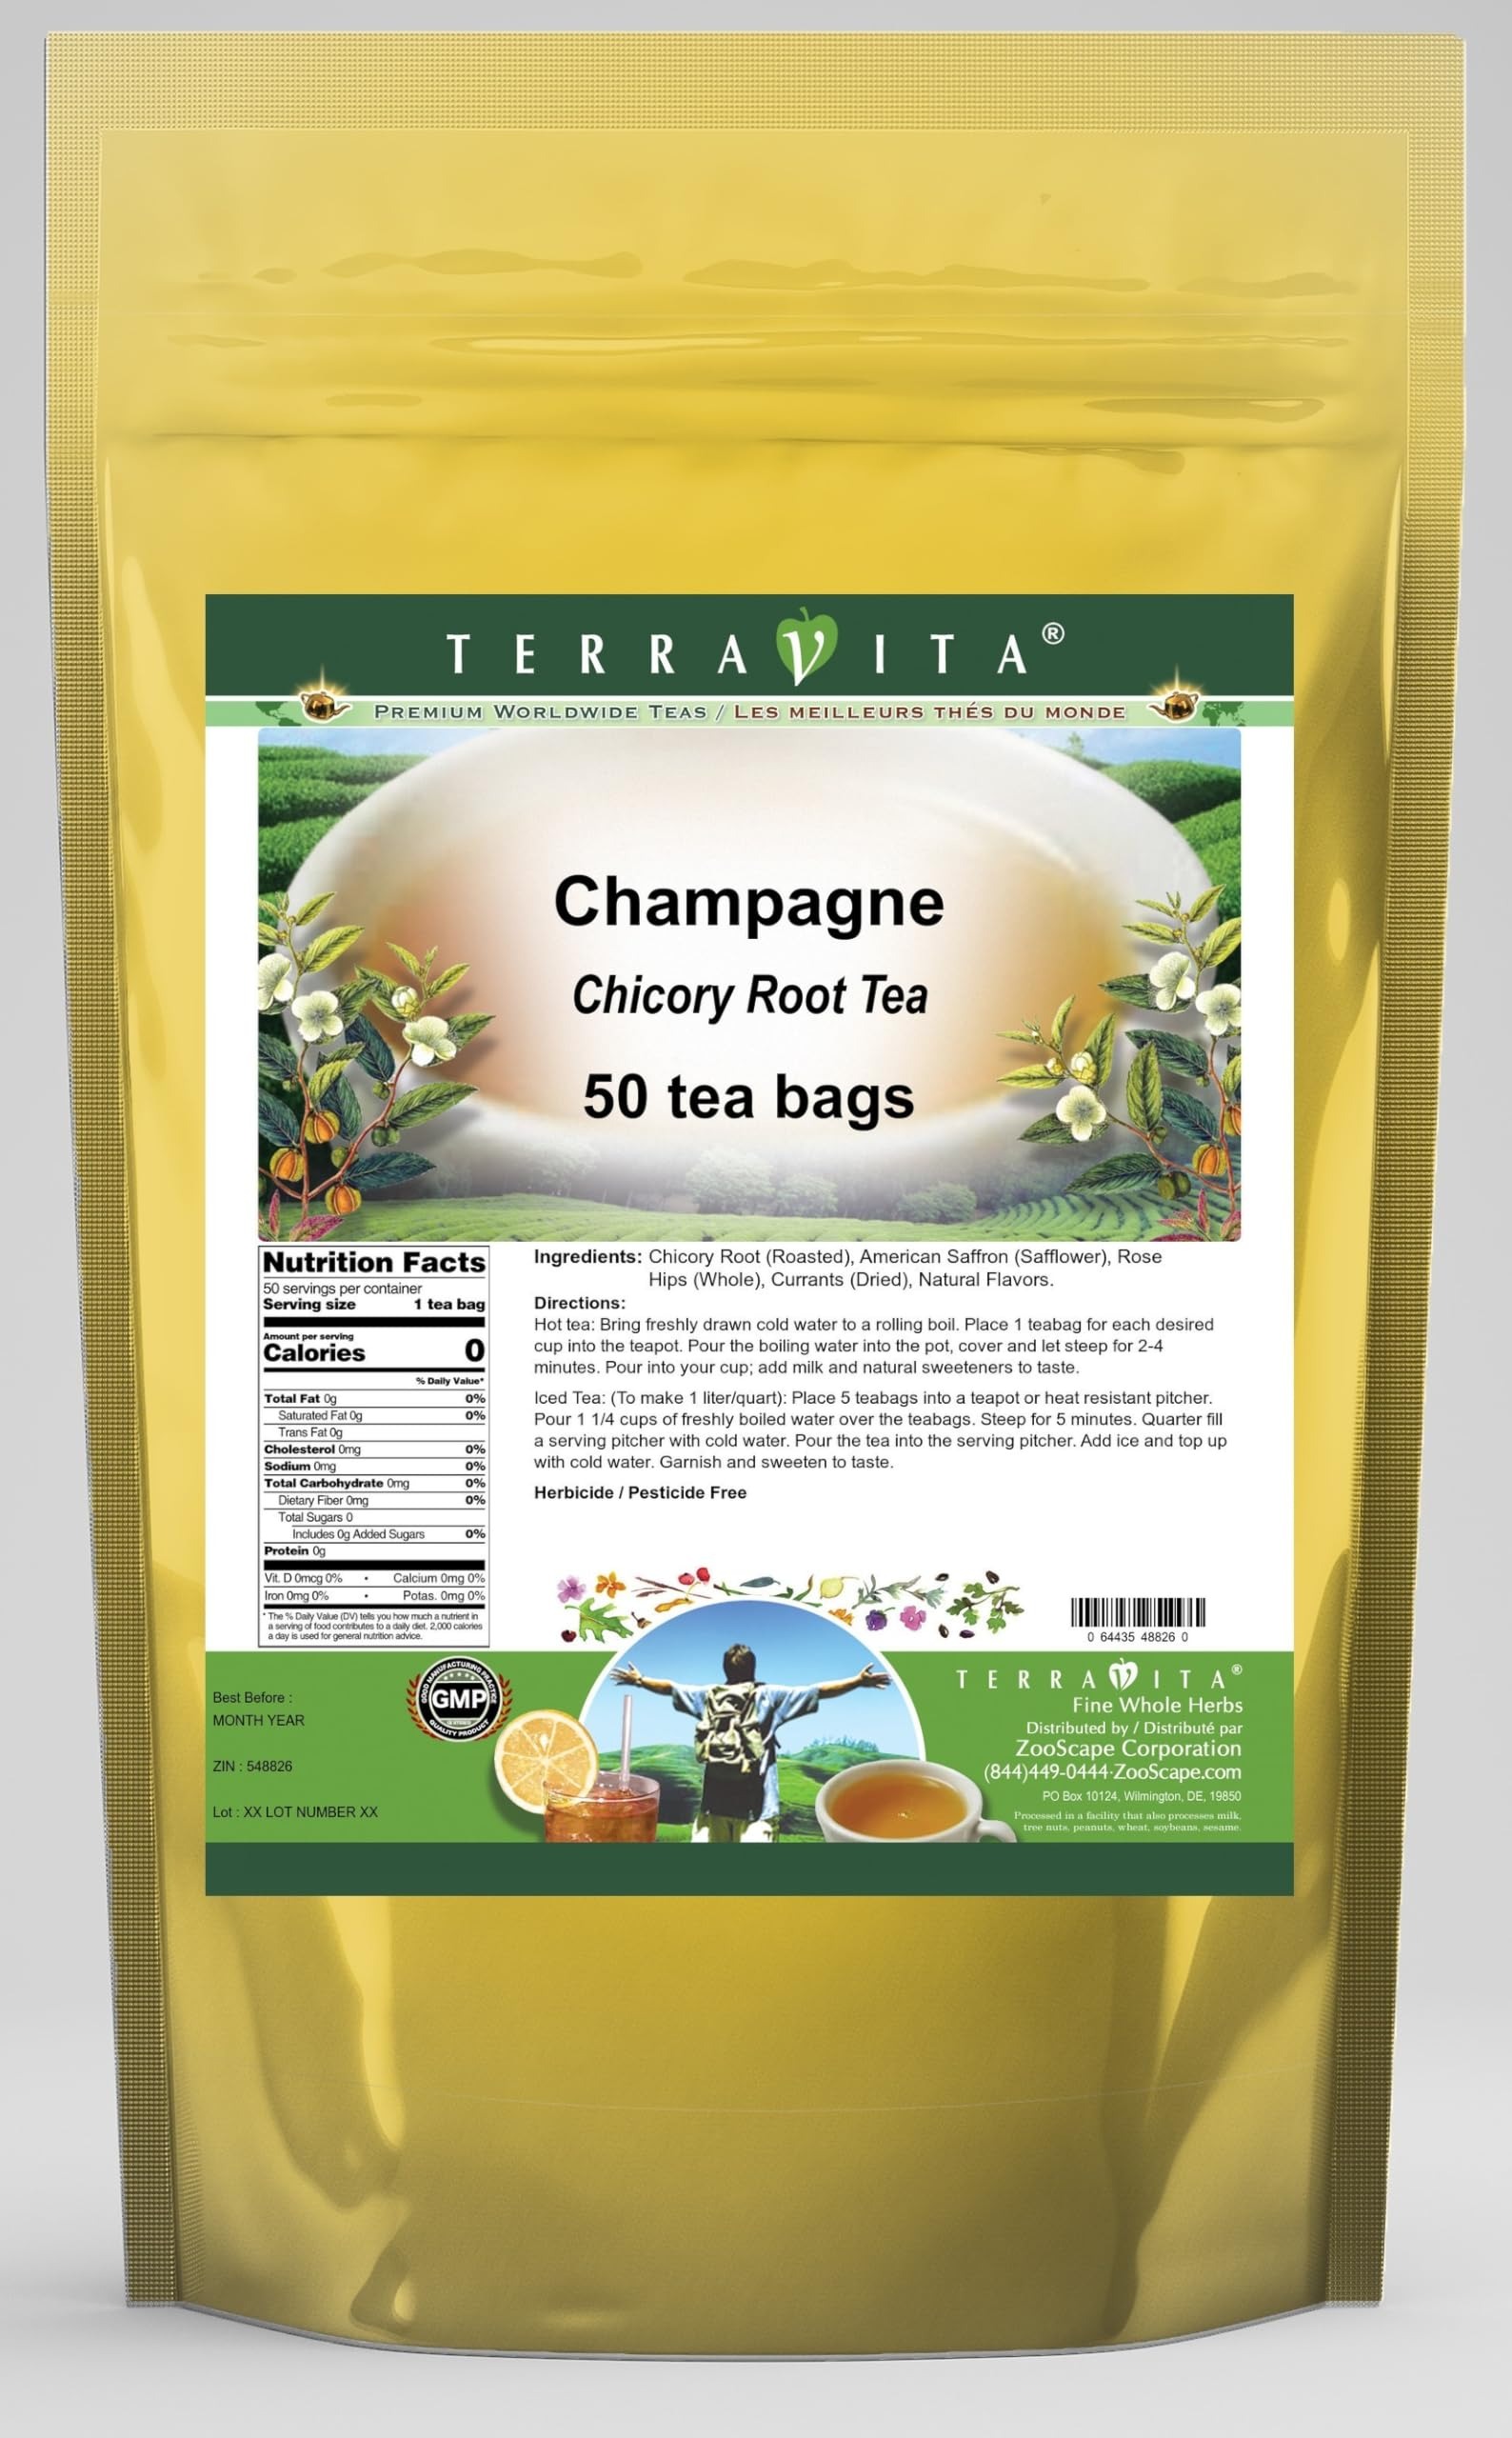
Item Name: Champagne Chicory Root Tea (50 tea bags, ZIN: 548826) - 3 Pack
Bullet Point: Our Champagne Chicory Root tea is a delicious flavored Chicory Root coffee alternative with American Saffron (Safflower), Rose Hips and Currants that you will really enjoy! The unique and caffeine-free Champagne aroma and taste is a delight! - Ingredients: Chicory Root, American Saffron (Safflower), Rose Hips, Currants and Natural Champagne Flavor.
Product Description: Our Champagne Chicory Root tea is a delicious flavored Chicory Root coffee alternative with American Saffron (Safflower), Rose Hips and Currants that you will really enjoy! The unique and caffeine-free Champagne aroma and taste is a delight! - Ingredients: Chicory Root, American Saffron (Safflower), Rose Hips, Currants and Natural Champagne Flavor. - Hot tea brewing method: Bring freshly drawn cold water to a rolling boil. Place 1 teabag for each desired cup into the teapot. Pour the boiling water into the pot, cover and let steep for 2-4 minutes. Pour into your cup; add milk and natural sweeteners to taste. - Iced tea brewing method: (To make 1 liter/quart): Place 5 teabags into a teapot or heat resistant pitcher. Pour 1 1/4 cups of freshly boiled water over the teabags. Steep for 5 minutes. Quarter fill a serving pitcher with cold water. Pour the tea into the serving pitcher. Add ice and top up with cold water. Garnish and sweeten to taste. - TerraVita is an exclusive line of premium-quality, natural source products that use only the finest, purest and most potent ingredients found around the world. TerraVita is hallmarked by the highest possible standards of purity, potency, stability and freshness. All of our products are prepared with the highest elements of quality control, from raw materials through the entire manufacturing process, up to and including the moment that the bottles or bags are sealed for freshness and shipped out to you. Our highest possible standards are certified by independent laboratories and backed by our personal guarantee. - TerraVita exists to meet and ensure your family's health and wellness without the harmful effects of chemicals and health products. We strive to make all of our products affordable and reliable and are constantly searchi
Value: 150.0
Unit: Count

Price: 65.18